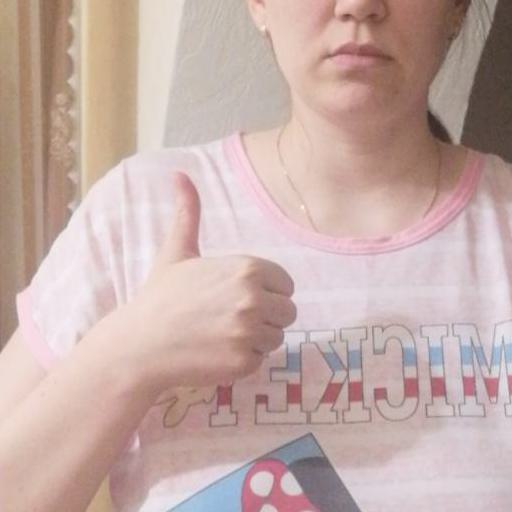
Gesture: like